Narco-submarine

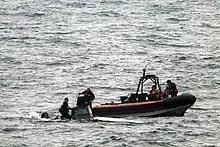
A submarine was seized by the U.S. Coast Guard in international waters off Guatemala on September 17, 2008.

During the first six months of 2008, the U.S. Coast Guard and U.S. Navy detected forty-two subs off the coasts of Central America, but few seizures resulted. According to various press-releases, the projected eighty-five narco-submarine voyages by the end of 2008 could potentially bring about 544 tons of cocaine to U.S. customers. In 2008, the Mexican Navy intercepted a submarine in international waters about southwest of Oaxaca. Mexican Navy Special Forces fast-roped from a helicopter on to its deck and arrested four smugglers. According to one press-release, the vessel carried 5.3 tons of cocaine; it was towed to Huatulco, Oaxaca, by a Mexican Navy patrol boat. Also in 2008, the U.S. Coast Guard captured a semi-submersible vessel in international waters about west of Guatemala; it was carrying an even seven tons of cocaine. The steel/fiberglass vessel was detected by a U.S. Navy aircraft as part of Operation Panama Express, and was intercepted by Coast Guard Law Enforcement Detachment 402 aboard USS "McInerney". Five days later, an semi-submersible was seized in international waters by the USCGC "Midgett" about south of Guatemala. Several other submarines were intercepted, but not seized because their crews scuttled them upon interception.